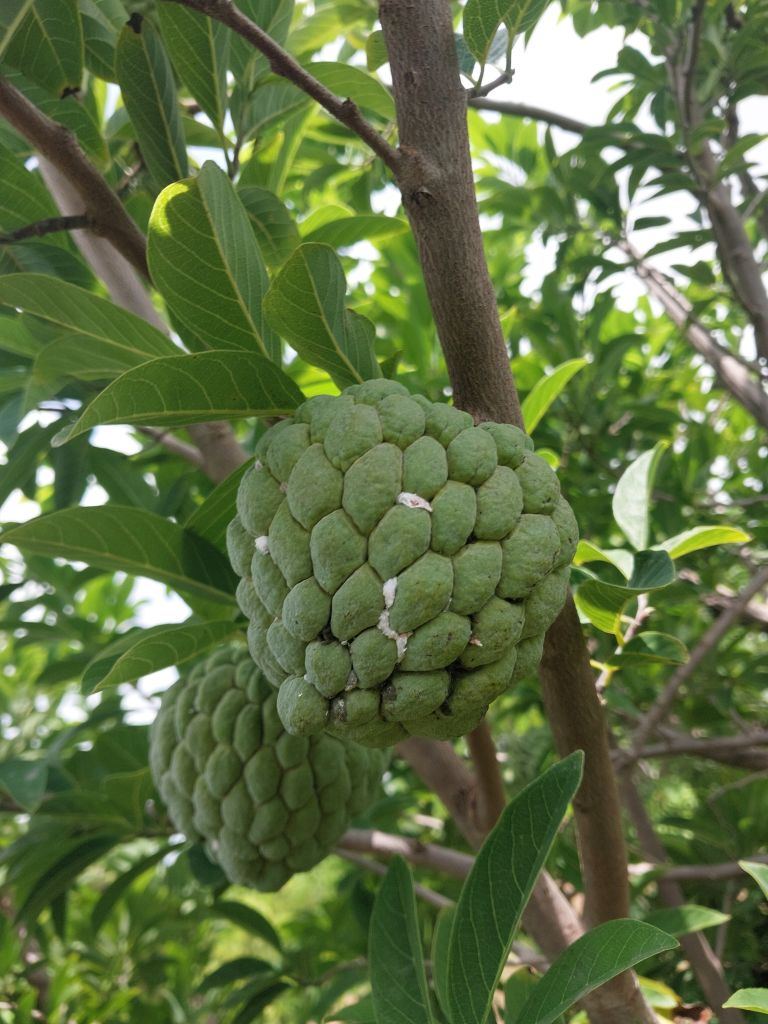
Disease label: Mealy Bug